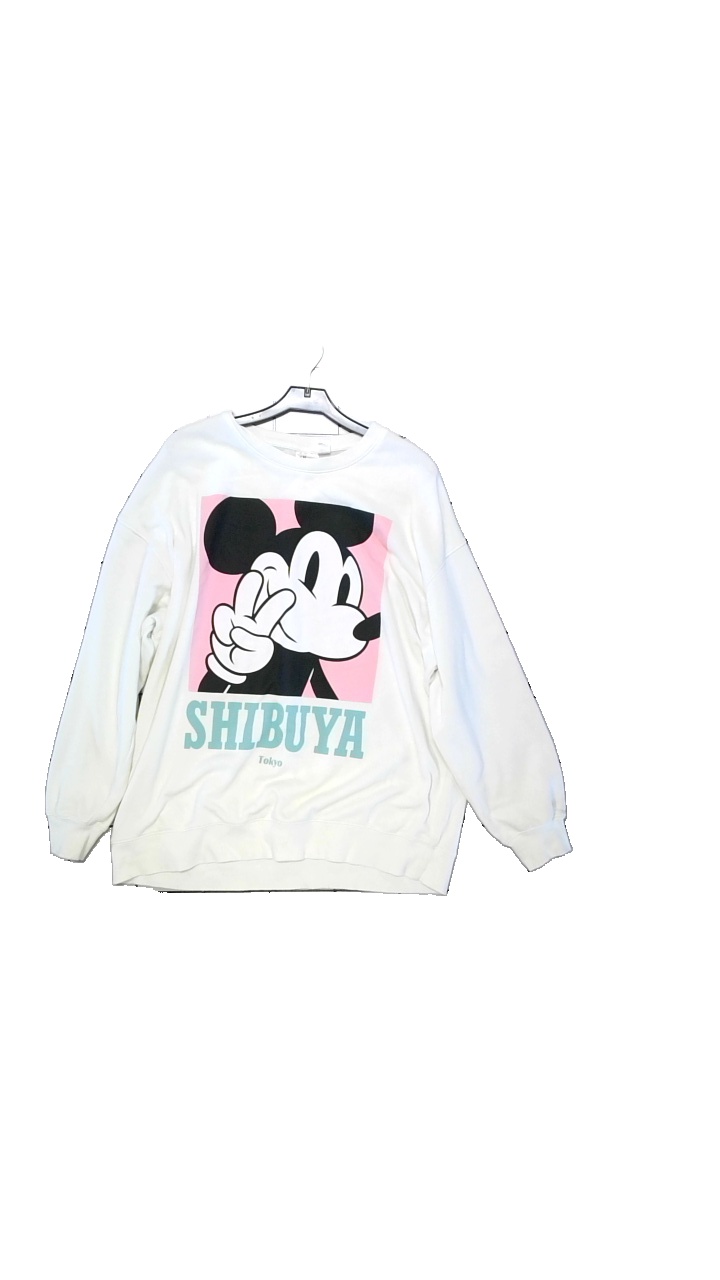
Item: T-shirt (Ladies)
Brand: H&m
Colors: White
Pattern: Other
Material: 60% cotton, 40% polyester
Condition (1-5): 4
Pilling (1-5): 4
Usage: Reuse
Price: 50-100